Johan Renat

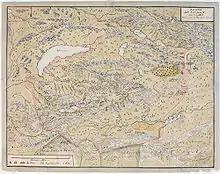
One of Renat's maps of Dzungaria

Johan Gustaf Renat (1682–1744) was a Swedish soldier and cartographer. He is primarily known for his role in bringing detailed maps of Central Asia to Europe after close to two decades in captivity.